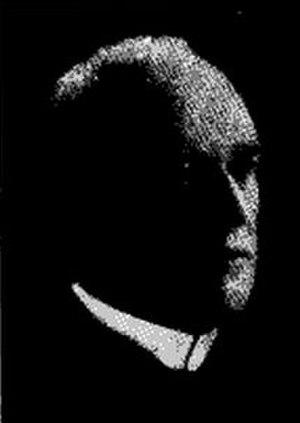
August Ramsay, né le 15 mars 1859 à Taalintehdas et mort le 23 juillet 1943 dans la même ville, est un mathématicien, homme politique et banquier finlandais. Du 17 avril 1919 au 15 août 1919, il est ministre des Finances dans le gouvernement Kaarlo Castrén.